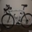
Label: bicycle